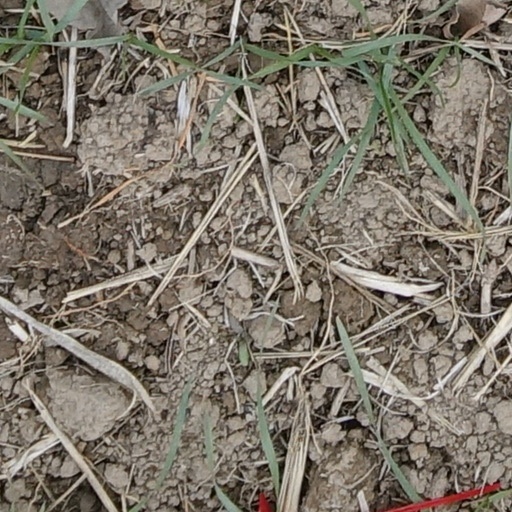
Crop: wheat